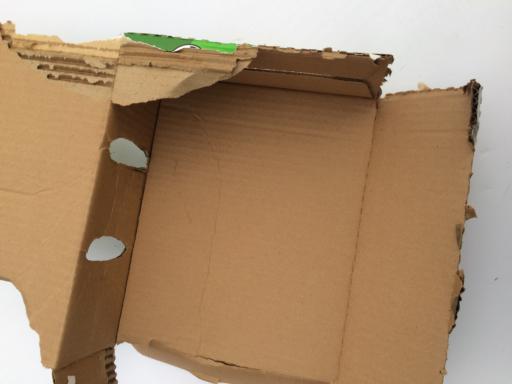
Waste category: cardboard